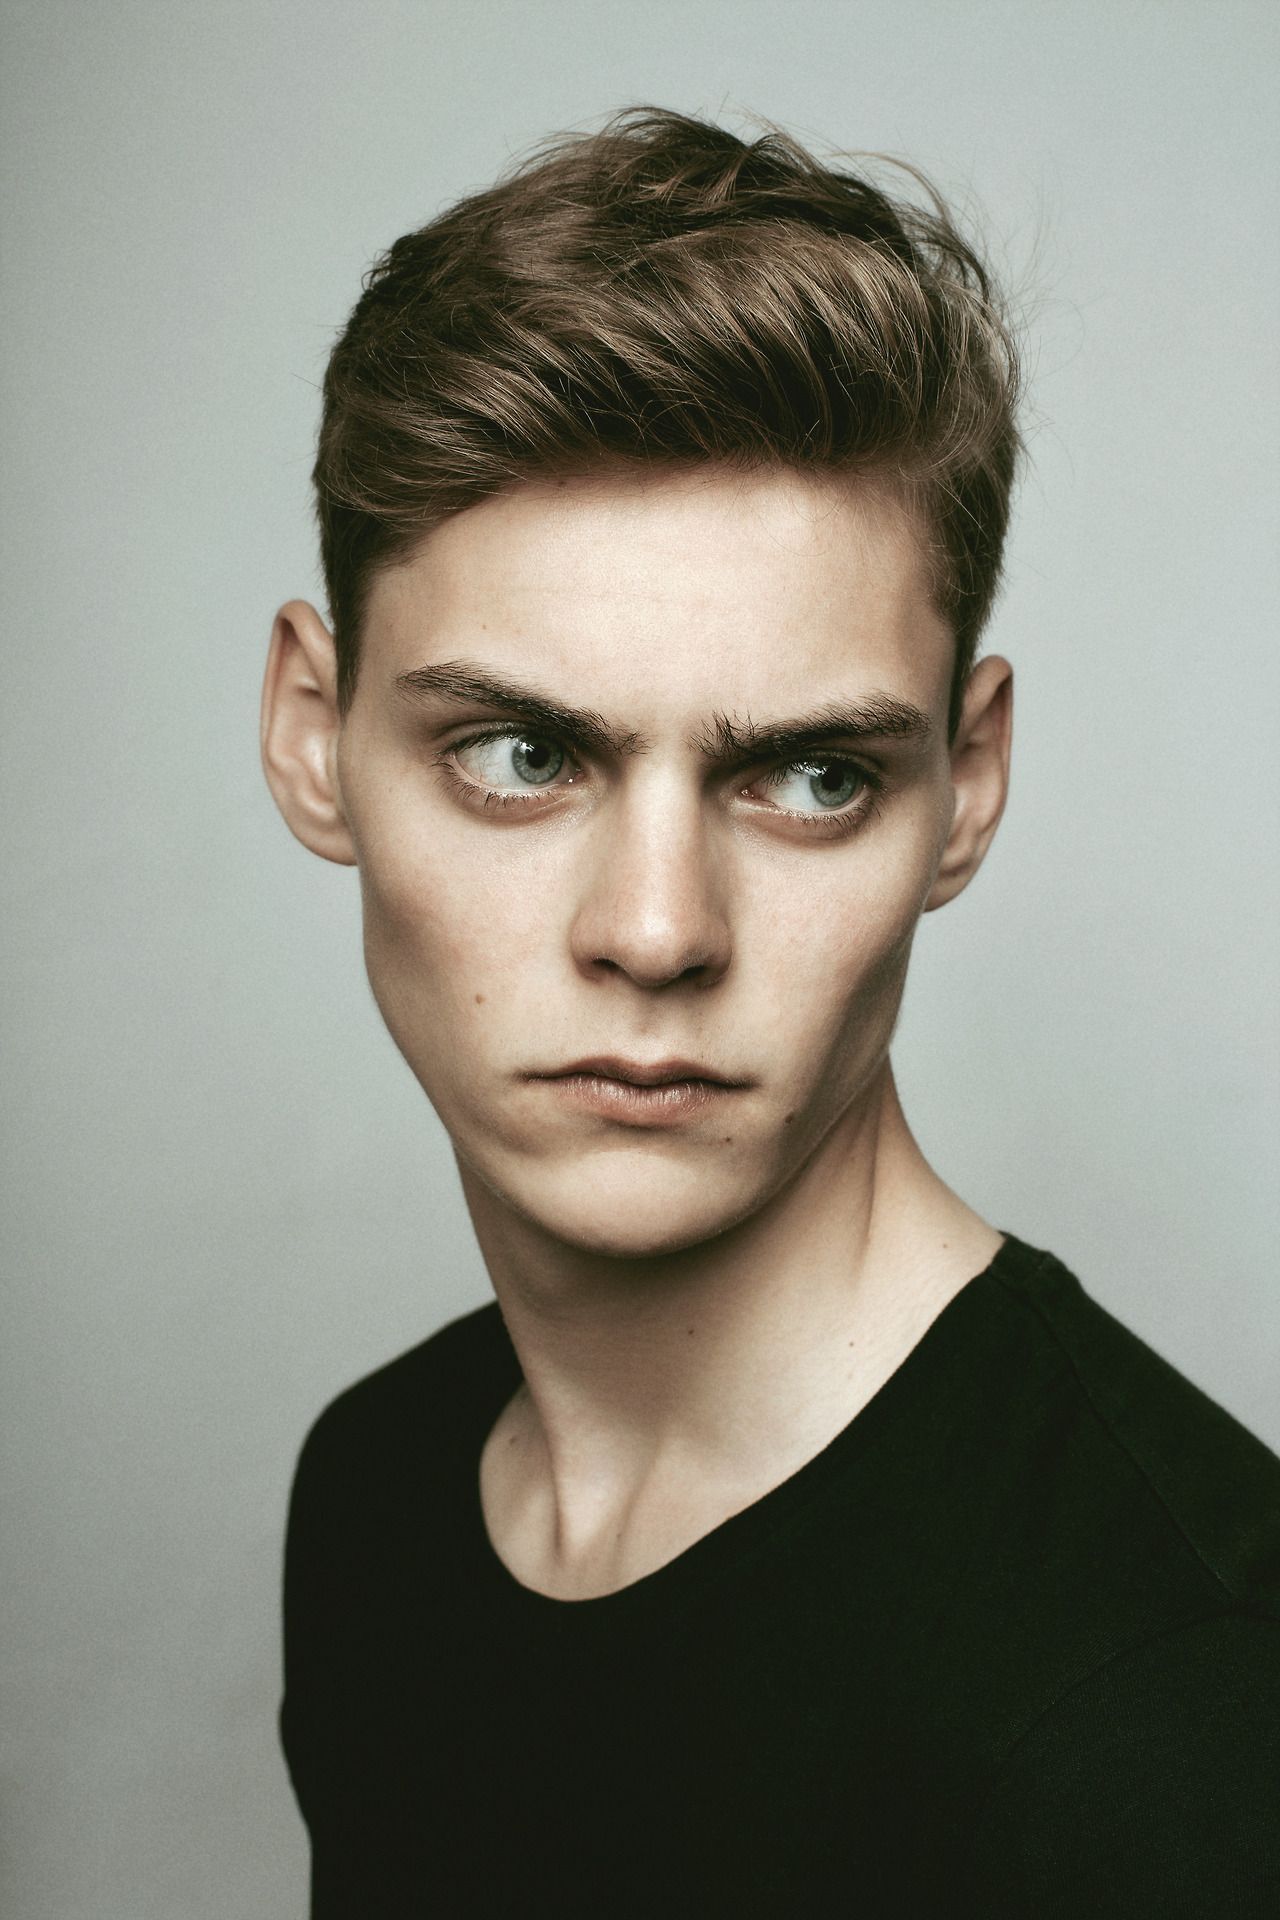
Gender: men